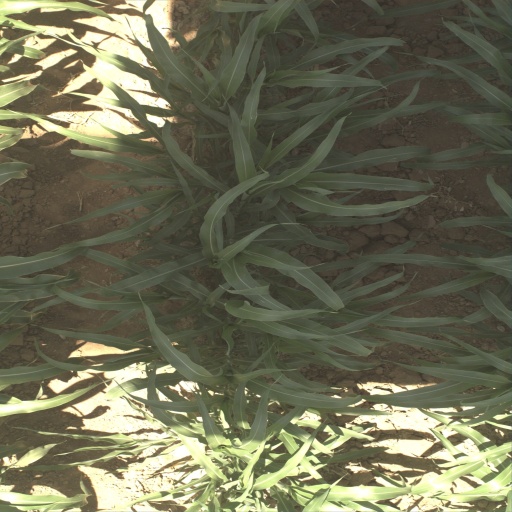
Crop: sorghum